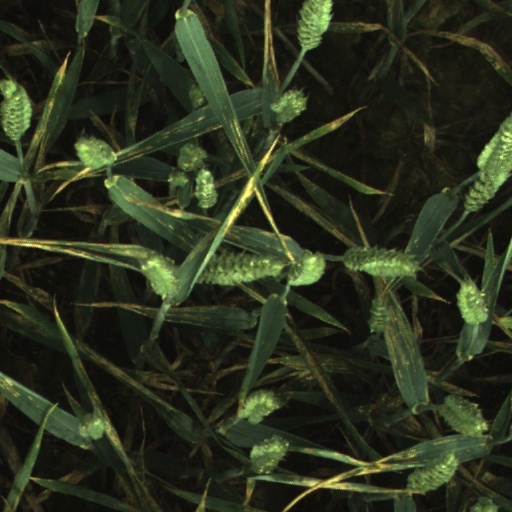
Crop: wheat